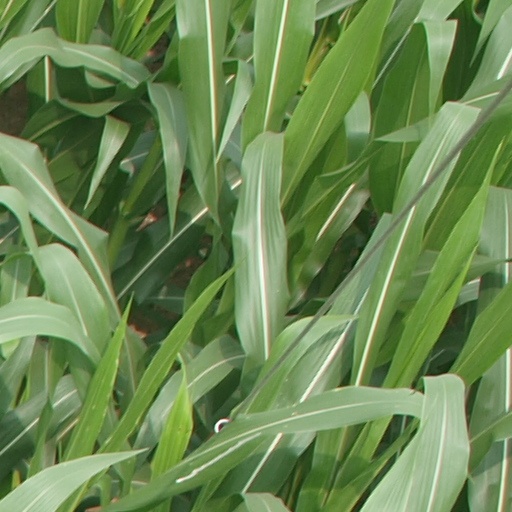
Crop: maize; corn